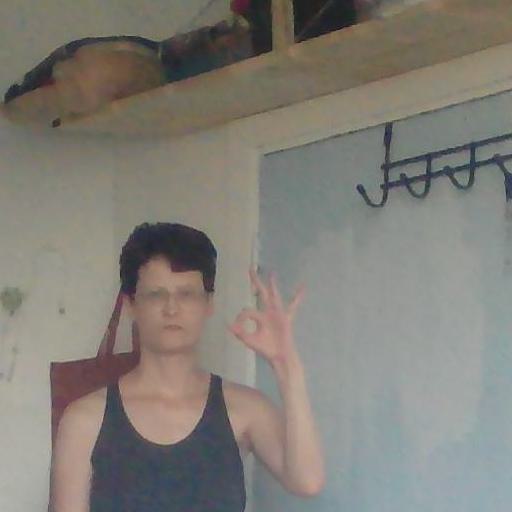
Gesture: ok